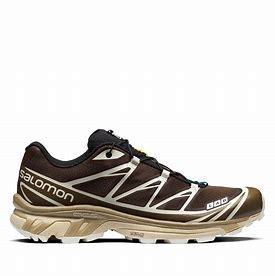
Brand: Salomon
Model: XT